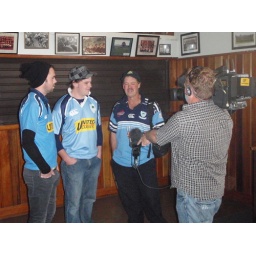
The boys in blue get interviewed